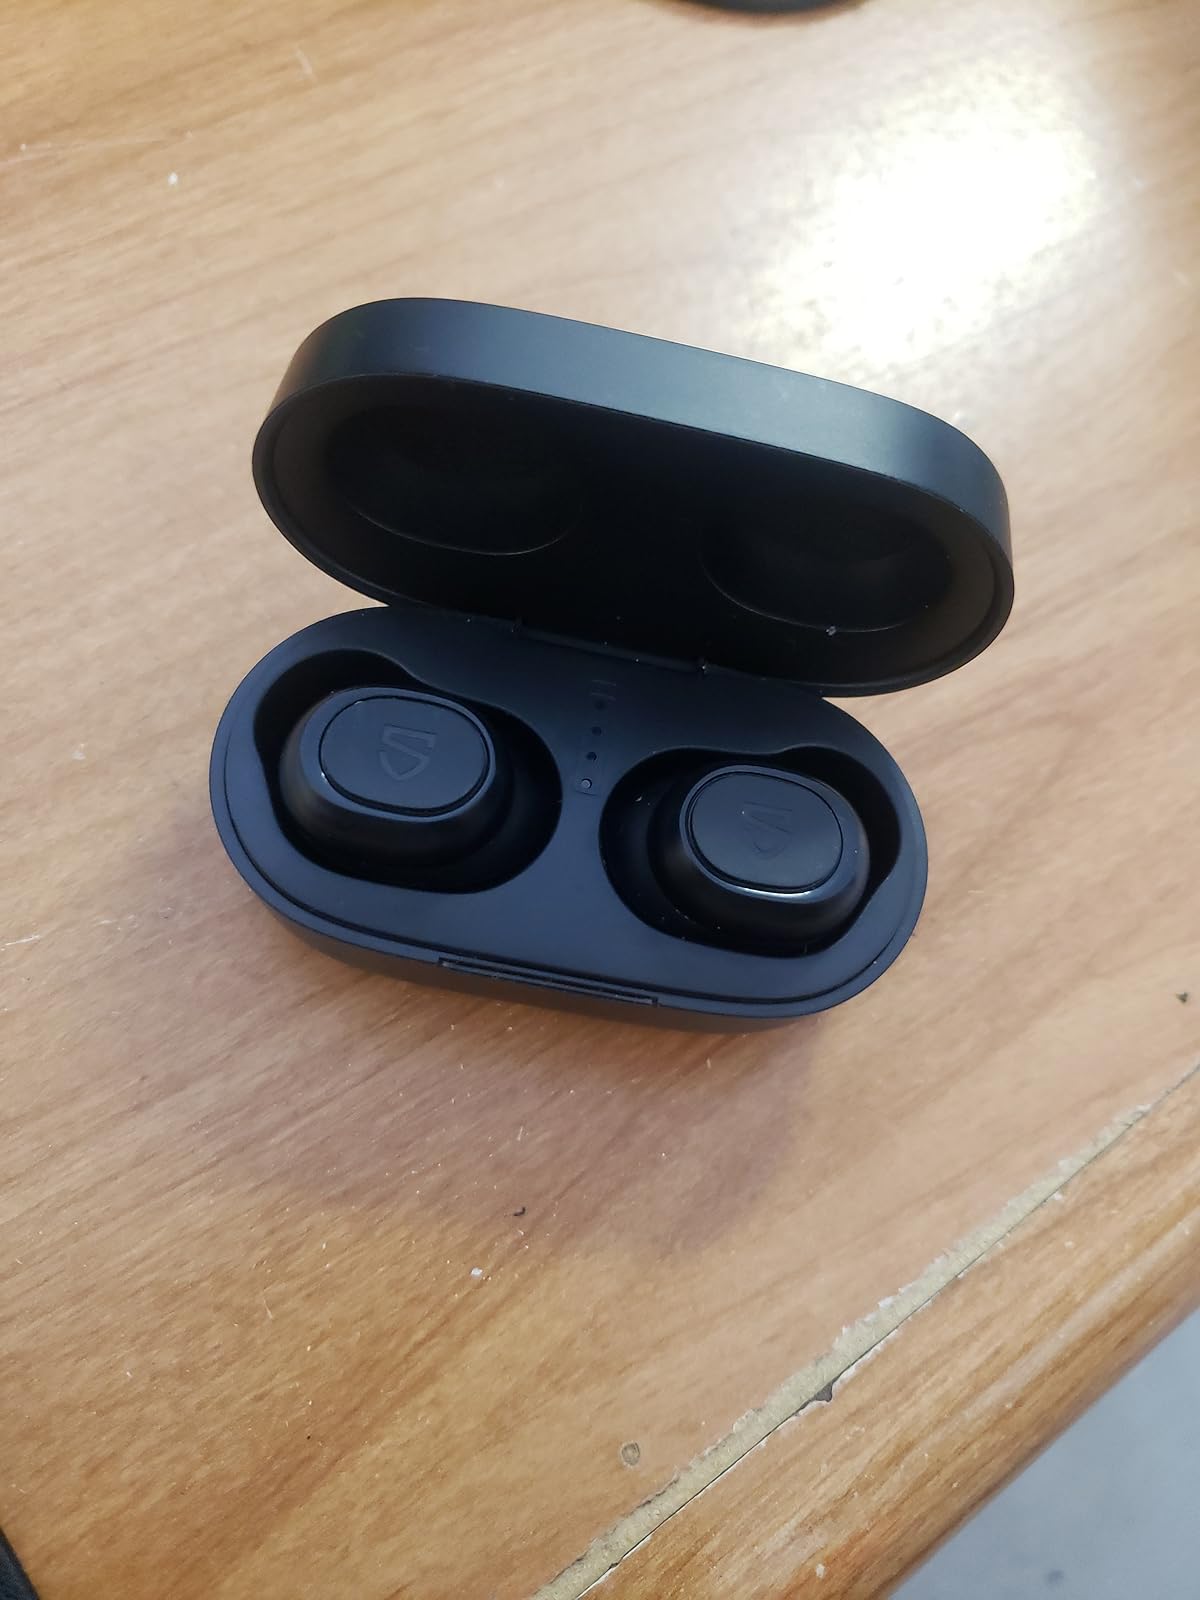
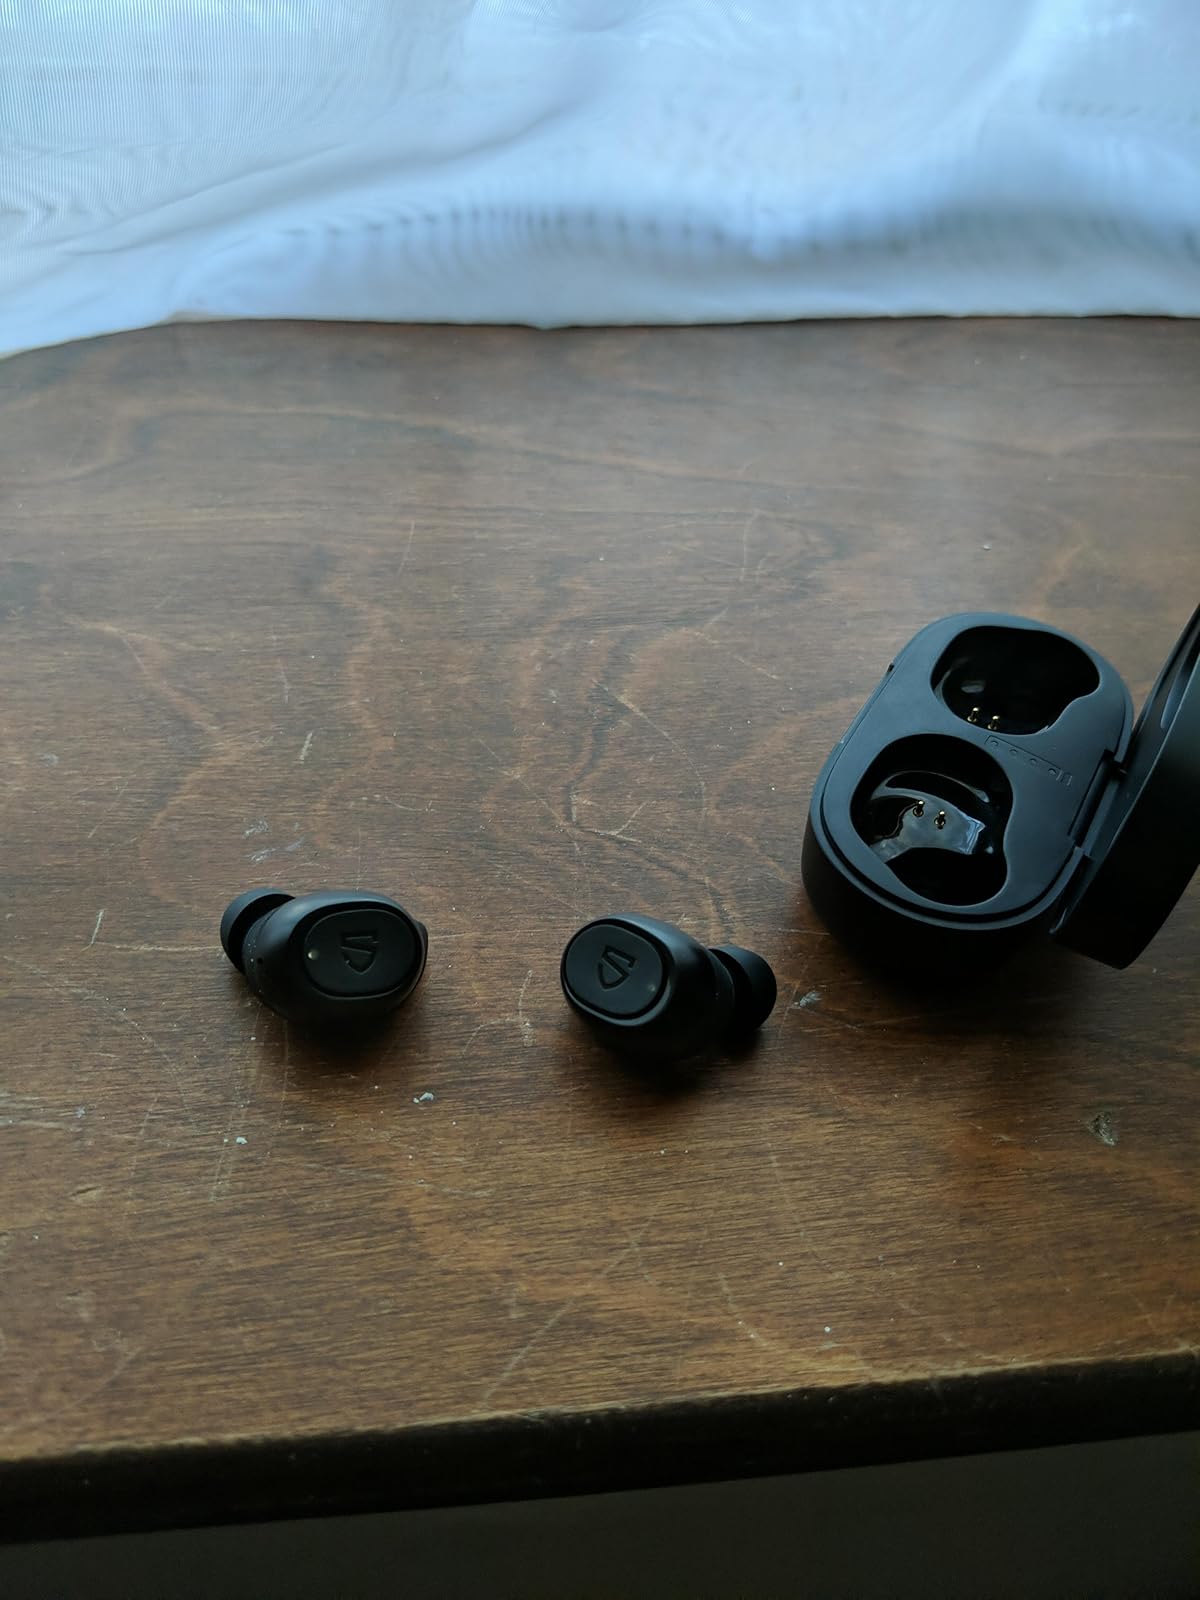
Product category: earbuds
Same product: yes